Stewart Loudoun-Shand

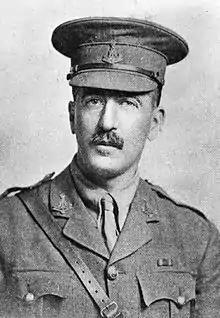

Major Stewart Walter Loudoun-Shand VC (8 October 1879 – 1 July 1916) was a British recipient of the Victoria Cross (VC), the highest and most prestigious award for gallantry in the face of the enemy that can be awarded to British and Commonwealth forces. He was posthumously awarded the VC for his actions during an attack near the French village of Fricourt on the opening day of the Battle of the Somme.